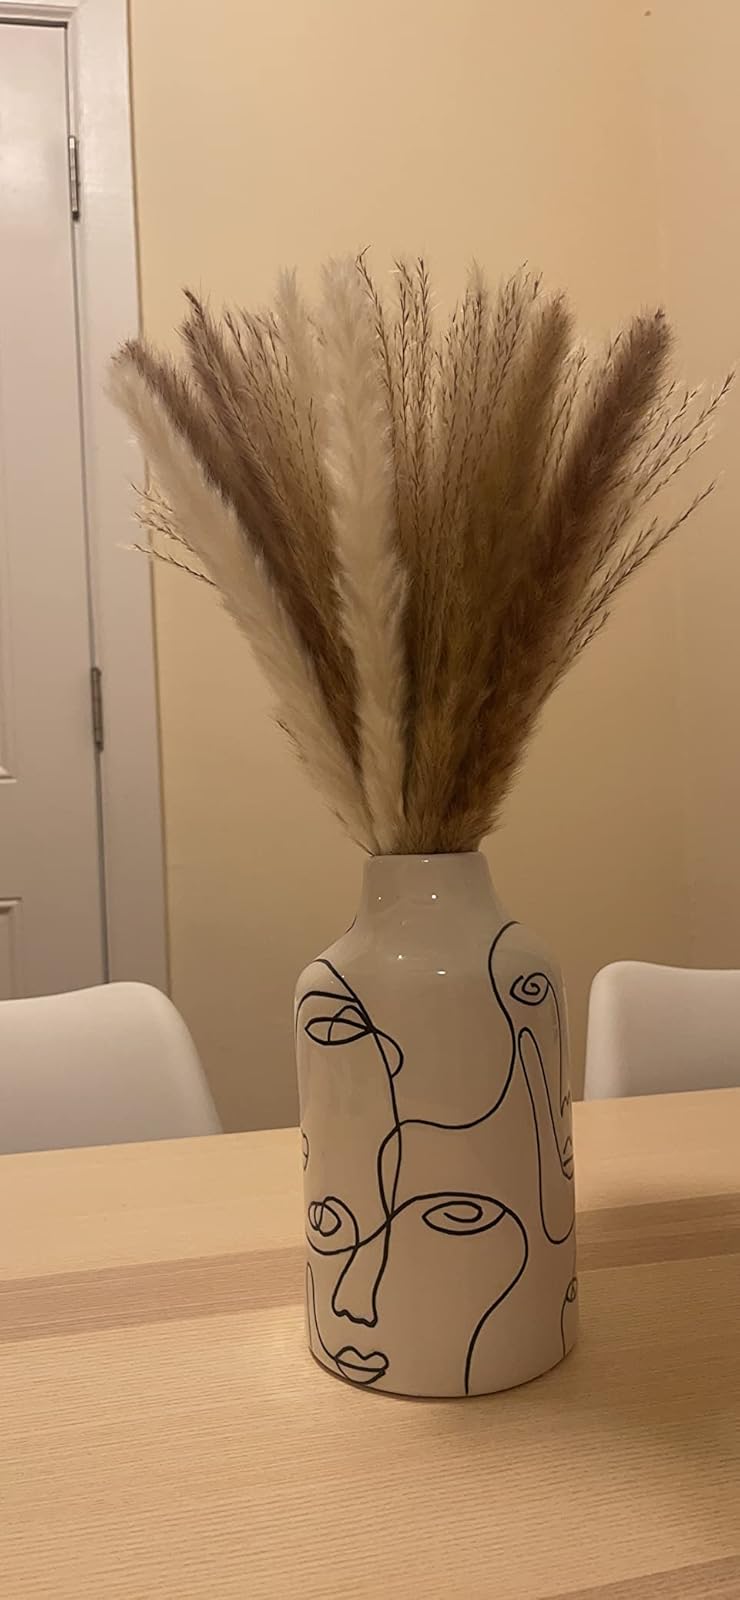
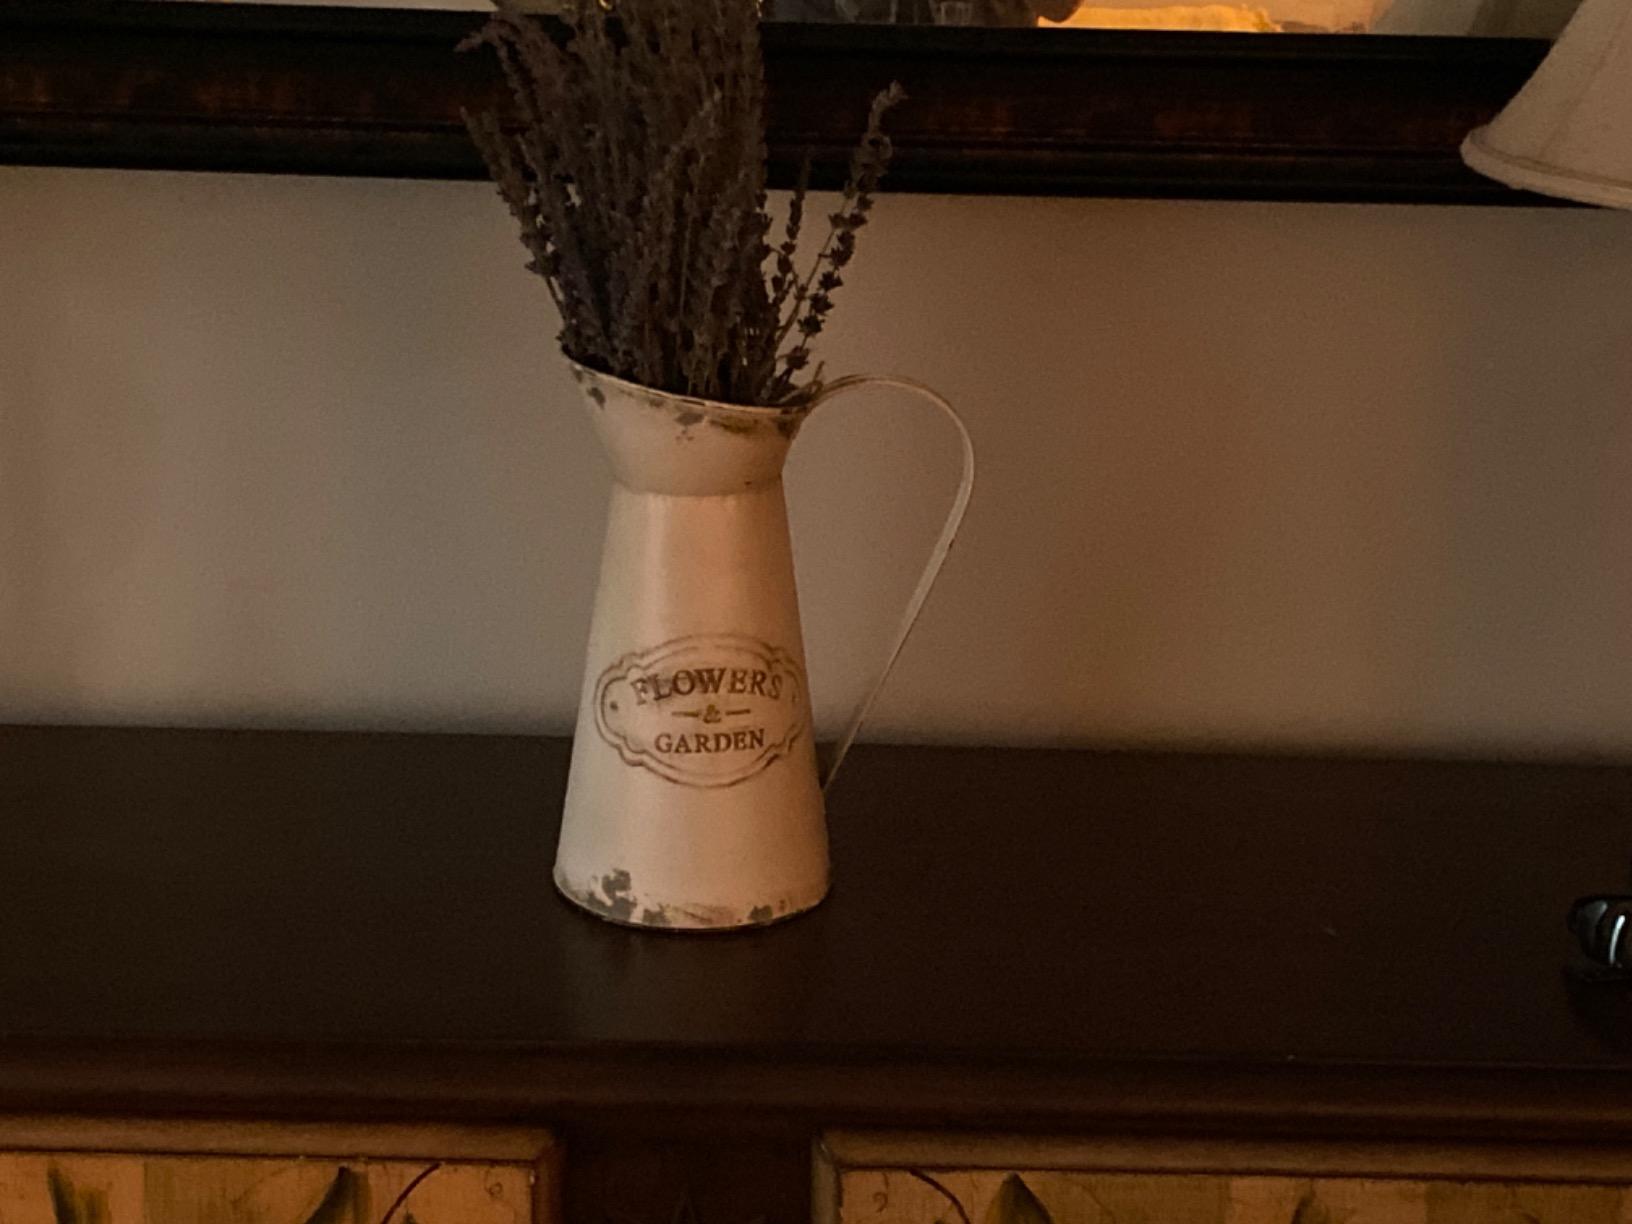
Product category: vase
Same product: no